Western philosophy

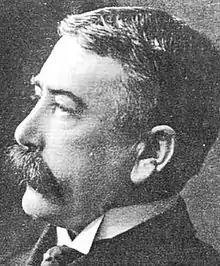
Ferdinand de Saussure

Continental philosophy is a set of 19th- and 20th-century philosophical traditions from mainland Europe. 20th-century movements such as German idealism, phenomenology, existentialism, modern hermeneutics (the theory and methodology of interpretation), critical theory, structuralism, post-structuralism and others are included within this loose category. While identifying any non-trivial common factor in all these schools of thought is bound to be controversial, Michael E. Rosen has hypothesized a few common continental themes: that the natural sciences cannot replace the human sciences; that the thinker is affected by the conditions of experience (one's place and time in history); that philosophy is both theoretical and practical; that metaphilosophy or reflection upon the methods and nature of philosophy itself is an important part of philosophy proper.